Friedrich Christoph Förster

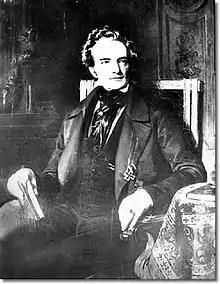

Friedrich Christoph Förster (24 September 1791 in Münchengosserstädt on the Saale – 8 November 1868 in Berlin) was a German historian and poet.